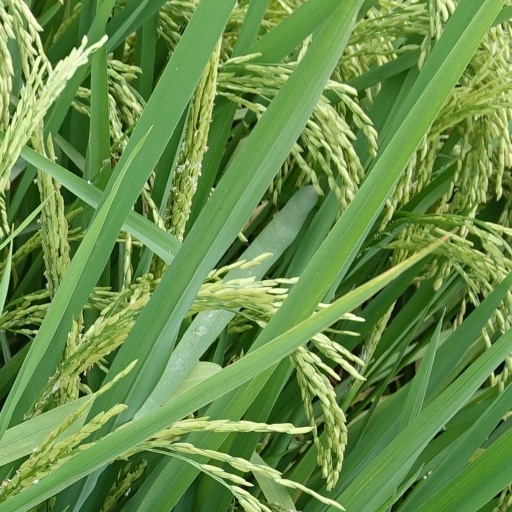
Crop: rice